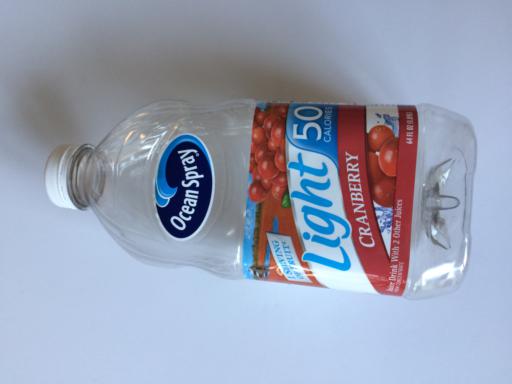
Waste category: plastic